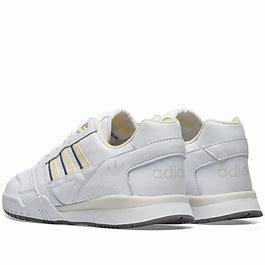
Brand: Adidas
Model: A R